Delias acalis

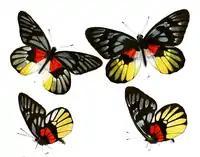

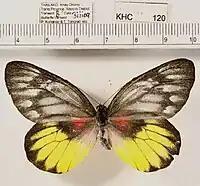
Dorsal view

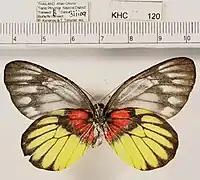
Ventral view

"Delias acalis" resembles "Delias pasithoe" in both sexes; the differences are as follows: Upper, forewing: the white spot at apex of cell replaced by an upper and a lower grey scaled spot that crosses the discocellulars, which are black; the postdiscal series of hastate (spear-shaped) spots converted into broad greyish diffuse streaks of which the streak in interspace 3 is shifted more inward than the others. In the rf the broad subbasal greyish streaks in interspaces 1 and 2 and in the cell are longer than in the female. Hindwing black; basal area to middle of cell deep vermilion, traversed by the black veins; interspaces la, 1 and posterior medial portion of 2 powdered thickly with greyish-white scales in the male; remainder of interspace 2 bright yellow; interspaces 3 to 8 with broad diffuse grey streaks that do not reach the termen, the streaks in interspace 5 extend into apex of cell; in female similar, but interspaces 2 to 5 with still broader yellow streaks, of which those in interspaces 4 and 5 cross over the discocellulars into the apex of the cell. Underside: similar to the upperside, the grey markings paler, almost white; hindwing in both sexes with the basal vermilion patch extended to the base of the dorsal margin: humeral angle at base of wing with an ochraceous spot; apex of cell and broad streaks in interspaces 1 to 8 yellow fading to yellowish white anteriorly: the veins narrowly black, which colour broadens triangularly at their apices and so forms anteriorly a more or less irregular terminal black margin. Antennae, head, thorax and abdomen as in "D. pasithoe".